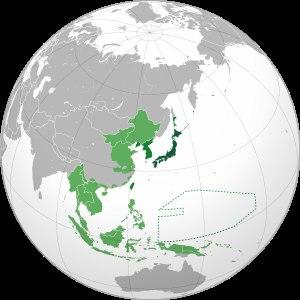
La liste ci-dessous représente les territoires occupés ou annexés par l'empire du Japon jusqu'en 1945. Le Japon renonça à tous ses territoires après la signature des Actes de capitulation du Japon et le traité de San Francisco de 1951, excepté les îles japonaises de Honshu, Hokkaido, Shikoku, Kyushu et Okinawa. Certains territoires occupés par les États-Unis après 1945 furent rendus au Japon. En 2012, il existe cependant encore des territoires disputés avec la Russie, la Corée du Sud, la république populaire de Chine et Taïwan.
La sphère de coprospérité de la Grande Asie orientale est une tentative engagée lors de l'ère Shōwa pour créer, au bénéfice de l'Empire du Japon, un bloc auto-suffisant de pays asiatiques dirigés par le Japon et ne dépendant pas des pays occidentaux.